Paul Weidner

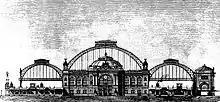

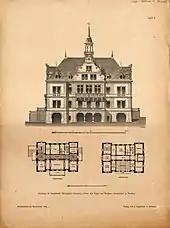

Born in Dresden, Weidner studied architecture under Georg Hermann Nicolai at the building atelier of the Dresden Academy of Fine Arts. As the , this educational institution introduced its adepts in particular to the historism of the Neo-Renaissance. In 1863, he received an honorary certificate, in 1866 the Small Golden Medal of the Academy of Arts, and in 1867 a travel grant for two years. Residing in Dresden, Weidner undertook a trip to Italy in 1870.